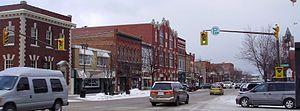
Collingwood est une localité du comté de Simcoe en Ontario, incorporée en 1858, située au sud du lac Huron.
Cet article recense les lieux patrimoniaux du comté de Simcoe inscrits au répertoire des lieux patrimoniaux du Canada, qu'ils soient de niveau provincial, fédéral ou municipal.